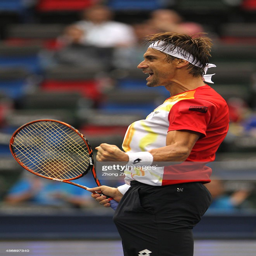
tennis player reacts after winning his match against tennis player during the day .